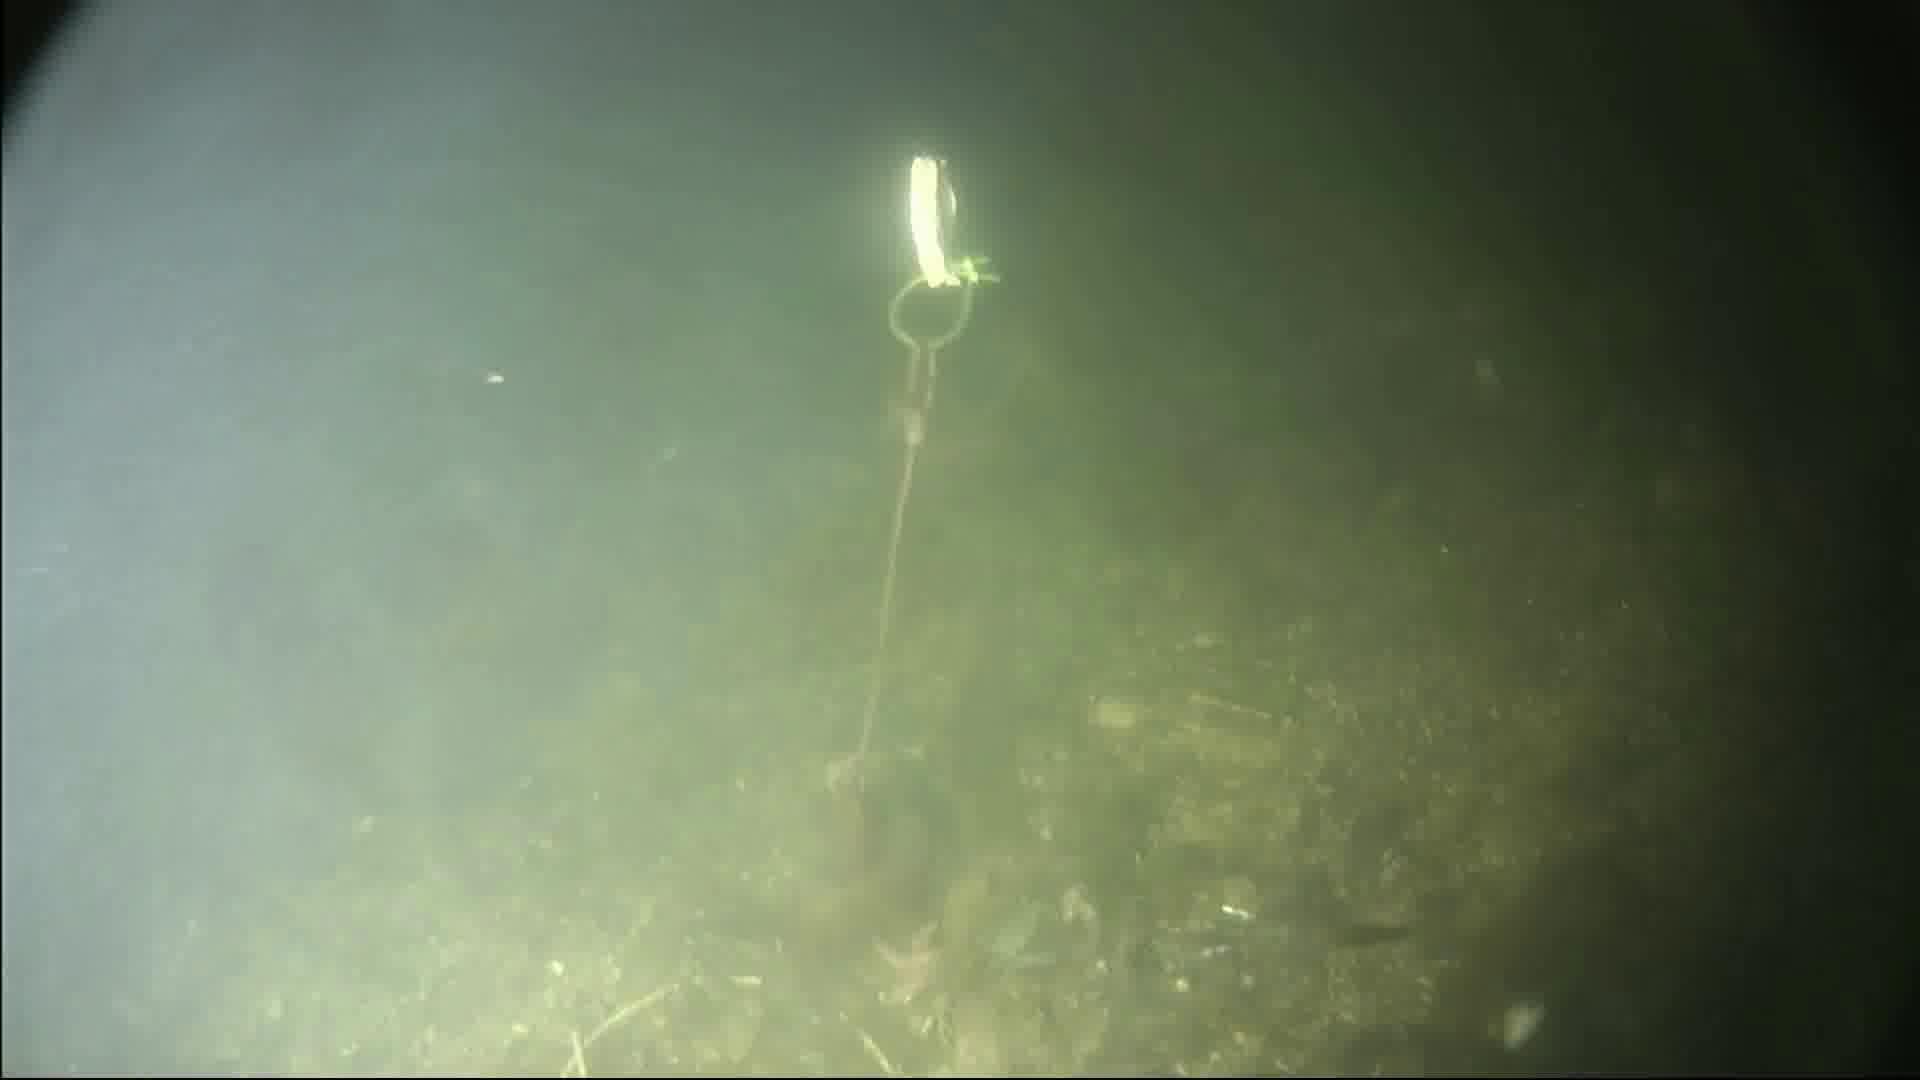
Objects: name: starfish
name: crab
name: small_fish